Football in India

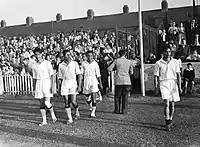
Talimeren Ao on the left, leading the Indian team to Cricklefield Stadium to play against France in 1948

India competed in four straight Olympic football tournaments between 1948 and 1960. Their sole 1948 Olympics match against France was also India's first ever international match since the country gained independence in 1947. During the match, a majority of the Indian side played barefoot. The match ended in a 2–1 defeat, with Sarangapani Raman scoring the lone goal for India. India then returned to the Olympics four years later where they took on Yugoslavia in the preliminary rounds. The team suffered a 10–1 defeat, India's largest margin of defeat in a competitive match, and were knocked out.